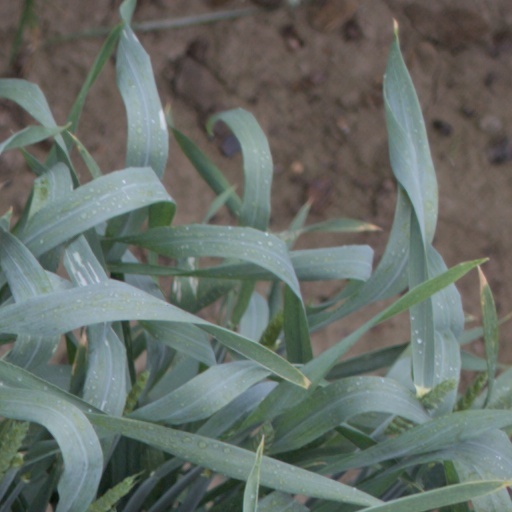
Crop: wheat